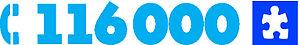
Le 116 000 est le numéro européen d'urgence en cas de disparition d'enfant. La ligne directe du 116 000 a pour mission d'écouter et soutenir les familles d'enfants disparus.